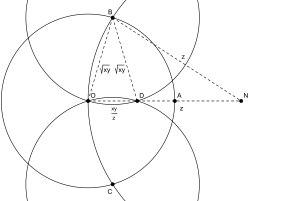
En géométrie classique plane, le théorème de Mohr Mascheroni, démontré par Georg Mohr en 1672 et par Lorenzo Mascheroni en 1797, affirme que si une construction géométrique est possible à la règle et au compas, alors elle est possible au compas seul.